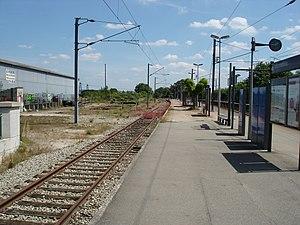
Gare de Montfort-l'Amaury - Méré (78)
La gare de Montfort-l'Amaury - Méré est une gare ferroviaire française de la ligne de Saint-Cyr à Surdon, située sur le territoire de la commune de Méré, à proximité de Montfort-l'Amaury, dans le département des Yvelines, en région Île-de-France.